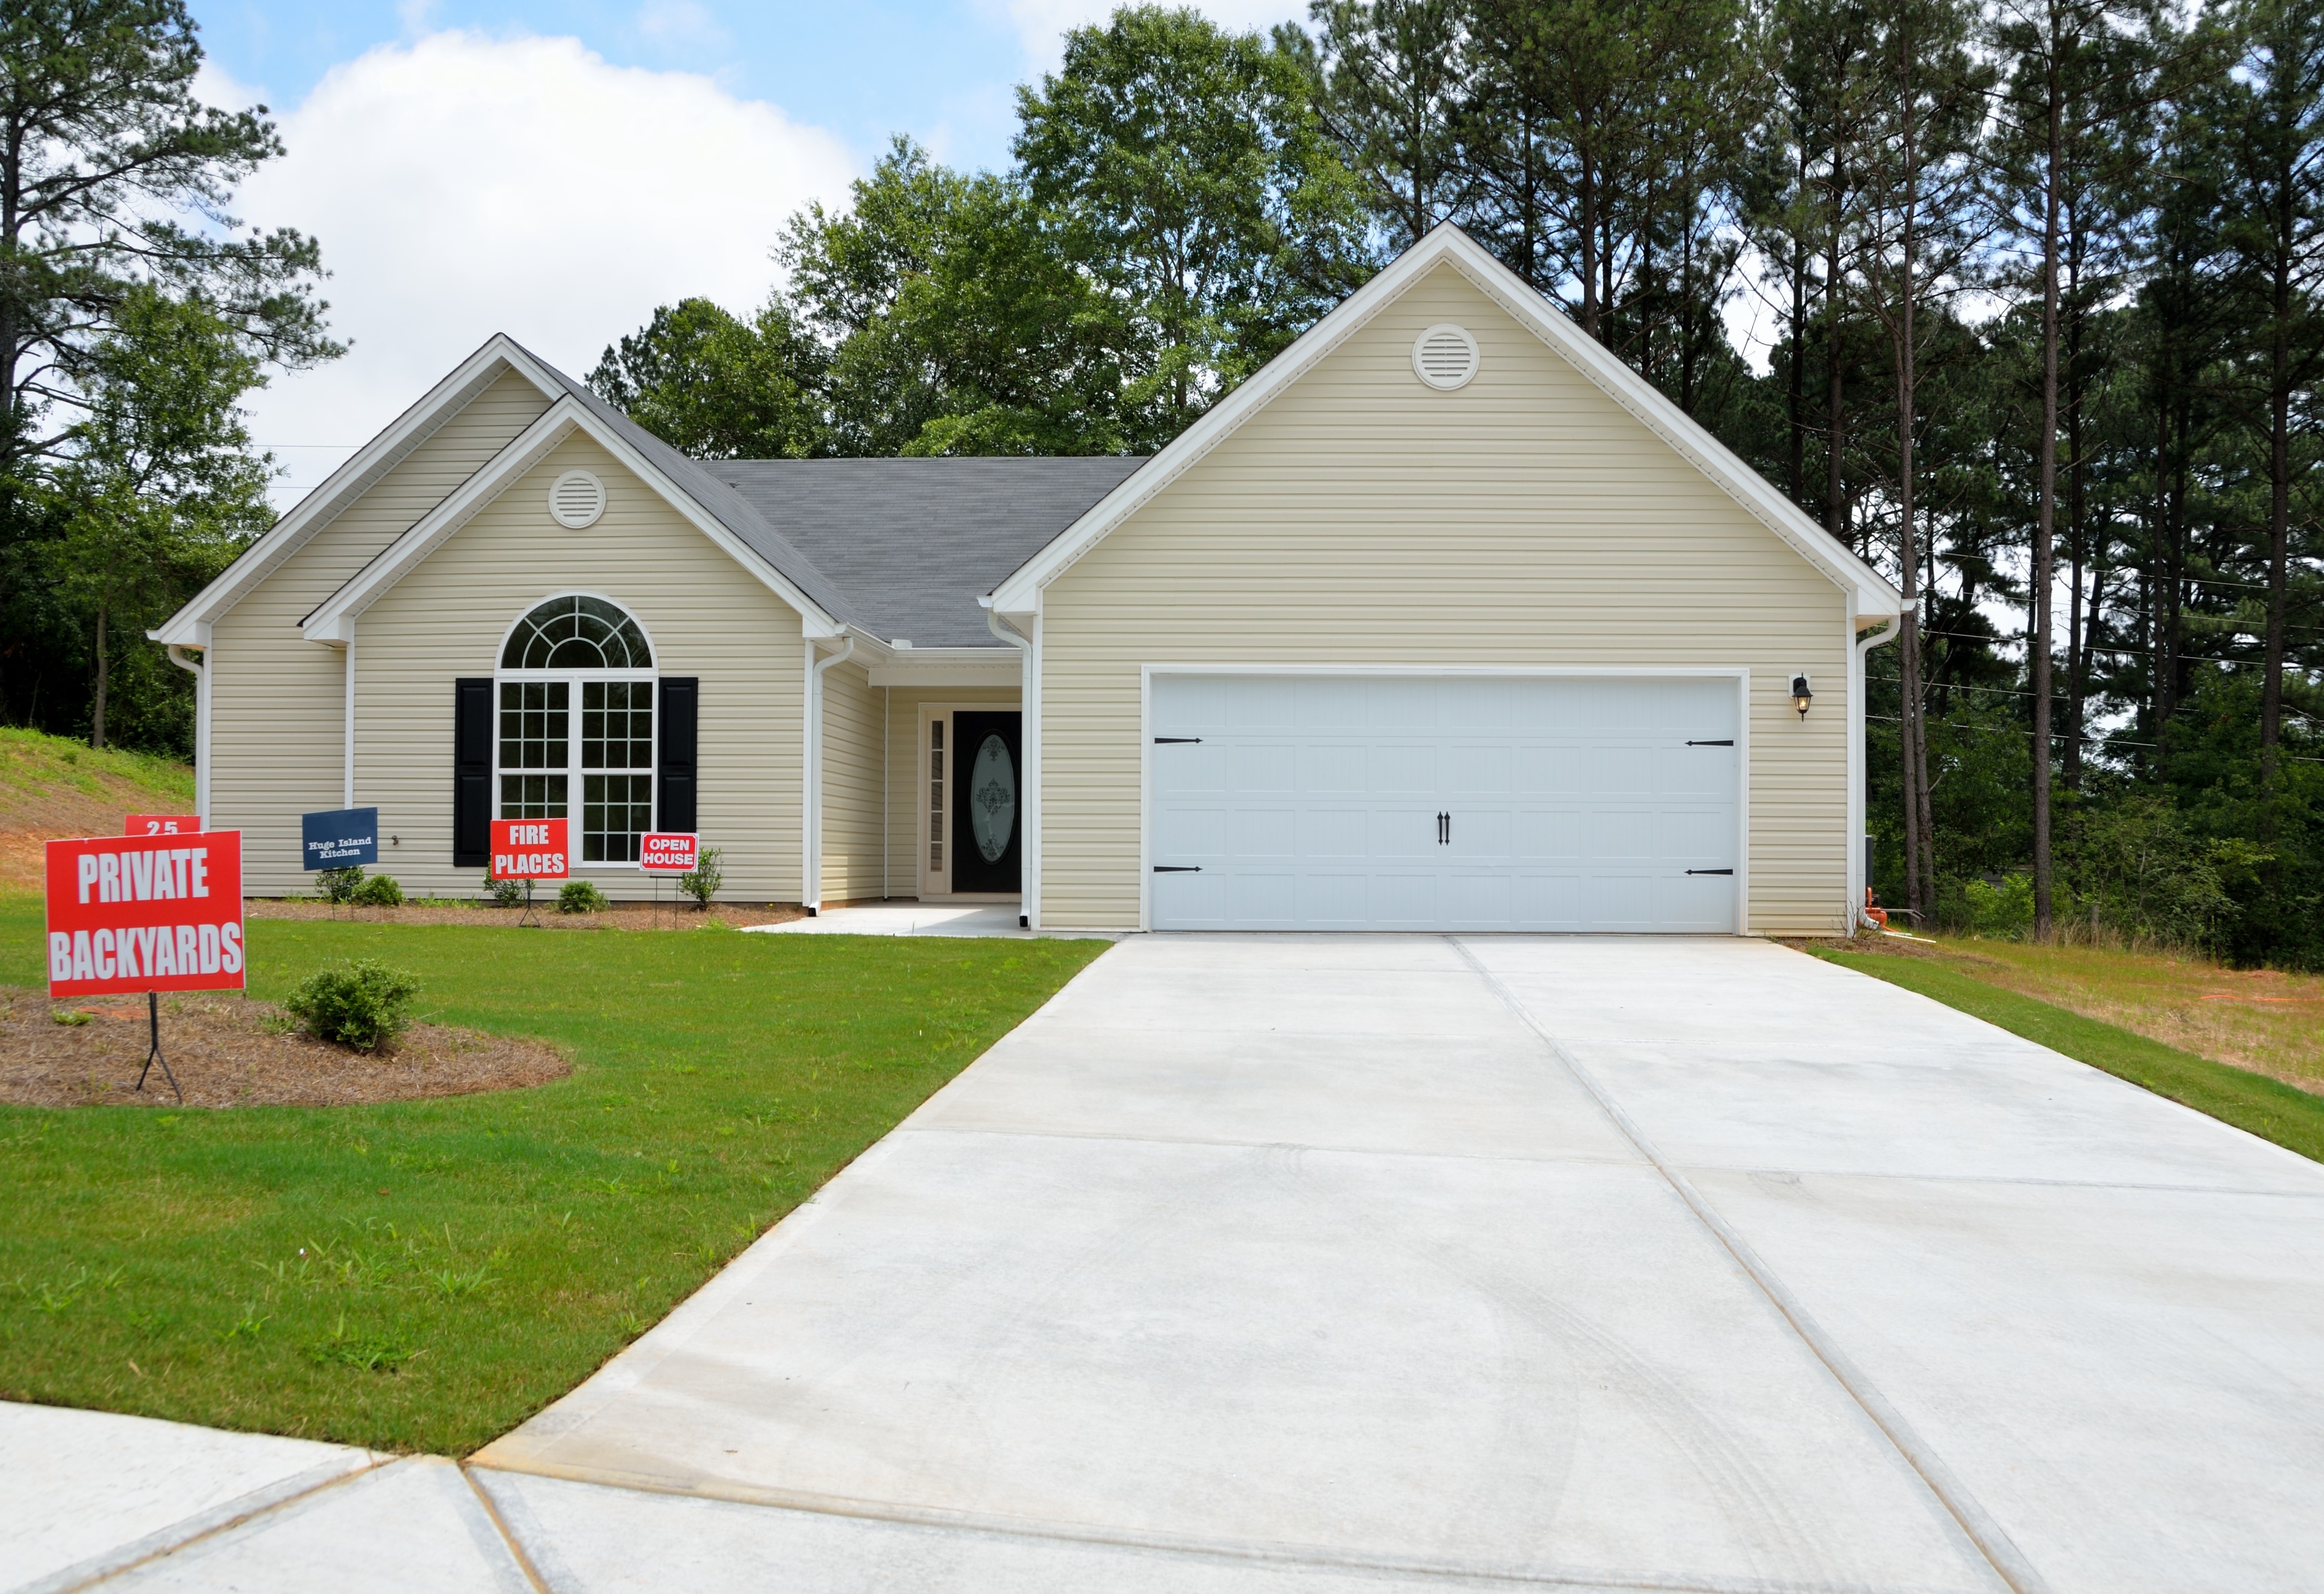
architecture, sky, lawn, house, roof, building, home, shed, sign, construction, cottage, usa, facade, residence, property, garage, residential, housing, family, new, real, georgia, sale, estate, buy, selling, sell, siding, driveway, finance, real estate, for sale, agent, new home, mortgage, realtor, purchase, buyer, loan, homes for sale, house sold, residential area